¡Americano! (musical)

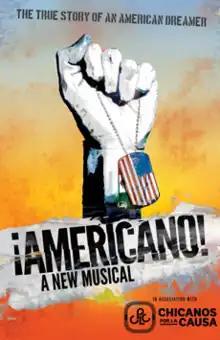
Off-Broadway poster

¡Americano! is a musical telling based on the real-life story of Antonio (Tony) Valdovinos, a resident of the United States who learns that he is not a U.S. citizen when he tries to enlist in the U.S. Marine Corps. The script was written by Michael Barnard, Jonathan Rosenberg, and Fernanda Santos; Carrie Rodriguez composed the music. Barnard, Rosenberg, Santos and Rodriguez are credited together as lyricists.